Edward Hertslet

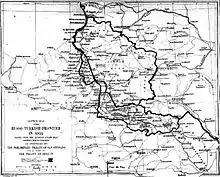
"Sketch map of the Russo-Turkish frontier in Asia. According to the Preliminary Treaty of San Stefano and fixed by The Treaty of Berlin", from "The Map of Europe by Treaty" compiled by Edward Hertslet

Hertslet also compiled "The Map of Europe by Treaty", vols, i.-iii. 1875; vol. iv. 1896, as well as "The Map of Africa by Treaty", 2 vols. 1894. He was author of "Recollections of the Old Foreign Office" (1901).